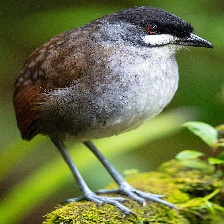
Species: JOCOTOCO ANTPITTA
Scientific name: GRALLARIA RIDGELYI